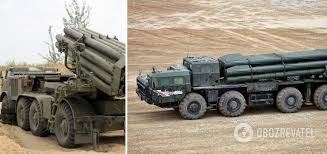
Label: Self Propelled Artillery